Protective relay

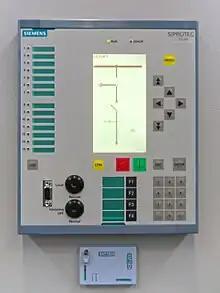
A digital (numeric) multifunction protective relay for distribution networks. A single such device can replace many single-function electromechanical relays, and provides self-testing and communication functions.

The distinction between digital and numerical protection relay rests on points of fine technical detail, and is rarely found in areas other than Protection. Numerical relays are the product of the advances in technology from digital relays. Generally, there are several different types of numerical protection relays. Each type, however, shares a similar architecture, thus enabling designers to build an entire system solution that is based on a relatively small number of flexible components. They use high speed processors executing appropriate algorithms. Most numerical relays are also multifunctional and have multiple setting groups each often with tens or hundreds of settings.